Pacer (British Rail)

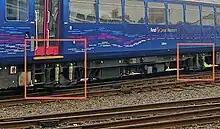
Unlike traditional DMUs, Pacers lack bogies, instead featuring a single axle fitted directly to the chassis at the end of each coach.

The Pacers have often been criticised as being of poor quality. Instead of the usual bogies, Pacers use a basic four-wheel two-axle configuration which often results in a ride which is noisier and less comfortable than other trains. The lack of articulation can result in a rough ride, especially over points, and a loud squealing noise around tight curves. The lack of bogies also results in a more basic suspension, which can result in a bumpier ride; this has given rise to the nickname "nodding donkeys" owing to the trains' up-and-down motion on uneven track. The basic bench seating can also be uncomfortable. The early units, especially the , were also especially unreliable.